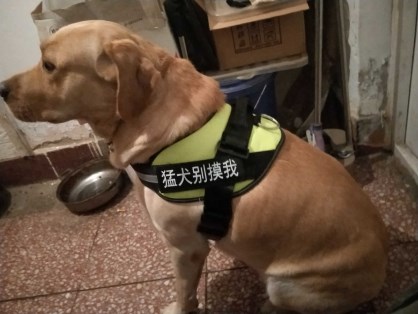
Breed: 3580-n000122-Labrador_retriever